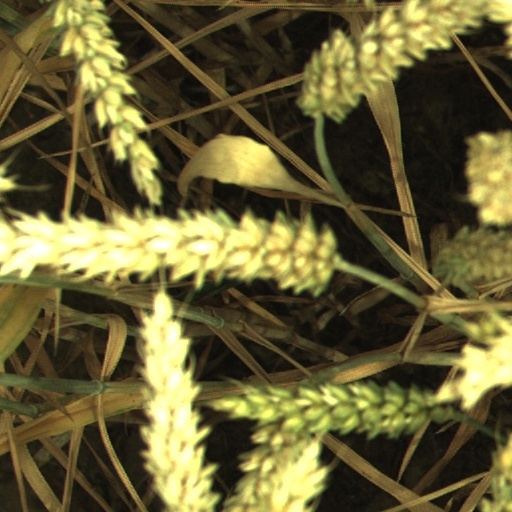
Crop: wheat